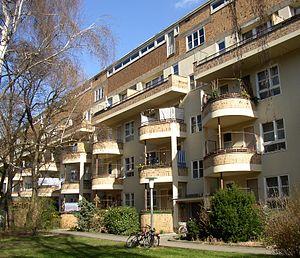
Berlin-Charlottenbourg-Nord est le nom d'un quartier de Berlin, situé au sein de l'arrondissement de Charlottenbourg-Wilmersdorf depuis la réforme de 2001. Avant cette date, il faisait partie de l'ancien district de Charlottenbourg. Ce quartier comprend essentiellement des grands ensembles résidentiels et des jardins familiaux ; la Cité Siemensstadt à l'ouest est classée au patrimoine mondial des Cités du modernisme de Berlin. Au sud-est se trouve la prison de Plötzensee avec son mémorial.
Hugo Häring à Biberach an der Riß et mort le 17 mai 1958 à Göppingen est un architecte et un théoricien de l'architecture allemand, connu pour ses écrits sur l'architecture organique ainsi que pour sa participation au débat architectural sur le fonctionnalisme dans les années 1920 et 1930.